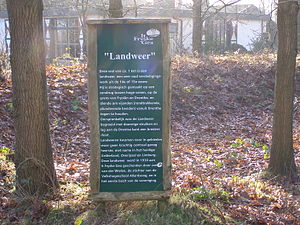
It Fryske Gea
Landweer ved Allardsoog.
Vereniging It Fryske Gea er provinsmyndigheden for naturbevarelse i provinsen Frisland, et af de tolv provinsielle landskaber i Nederlandene. I modsætning til alle andre provinsielle naturbeskyttelsesorganisationer er It Fryske Gea en forening etableret 22. februar 1930 med over 28.000 medlemmer. Det Fryske Gea er tilknyttet paraplyorganisationen LandschappenNL. Det første naturreservat, som It Fryske Gea fik i sin besiddelse, var Landweer nær Allardsoog. It Fryske Gea beskytter og forvalter natur og kulturarv i provinsen Friesland. Naturforeningen forvalter mere end 50 forskellige naturområder med et samlet areal på mere end 20.000 hektar spredt over Friesland.